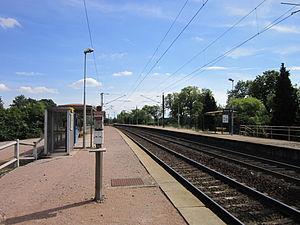
Quais de la halte ferroviaire de Peltre.
Peltre est une commune française située dans le département de la Moselle et la région Grand Est. En janvier 2020, Peltre a été élue « commune de France où il fait mieux vivre » dans sa catégorie
La gare de Peltre est une gare ferroviaire française de la ligne de Réding à Metz-Ville, située sur le territoire de la commune de Peltre, dans le département de Moselle, en région Grand Est.